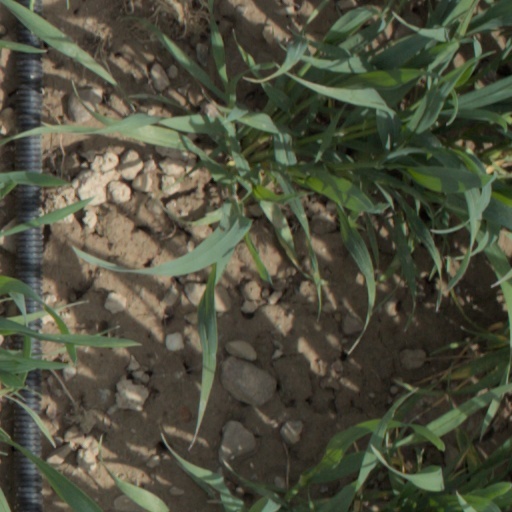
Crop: wheat